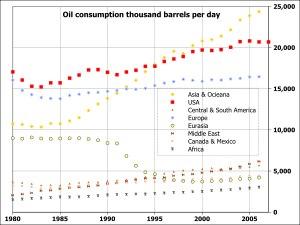
La liste des pays par consommation de pétrole fournit le classement annuel et l'évolution de la consommation de produits pétroliers des différents États. Ces produits ne sont pas tous issus exclusivement du raffinage du pétrole brut : s'y rajoutent toute une gamme d'hydrocarbures liquides, tel que les biocarburants, les synfuels produits à partir du charbon ou du gaz naturel, les liquides des puits gaziers, les produits obtenus à partir de bitume, les gains lors du raffinage et lors de soutirage des réservoirs de stockage.